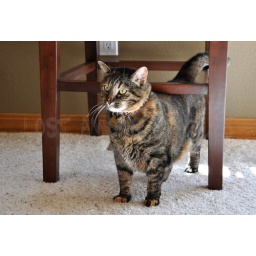
Millie standing underneath a chair in the living room, mid-day.